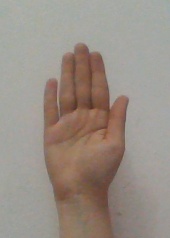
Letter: seen